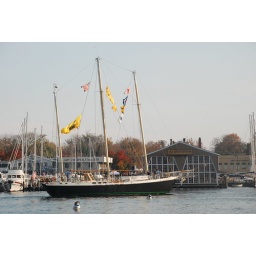
Liberty boat in front of Chart house restaurant